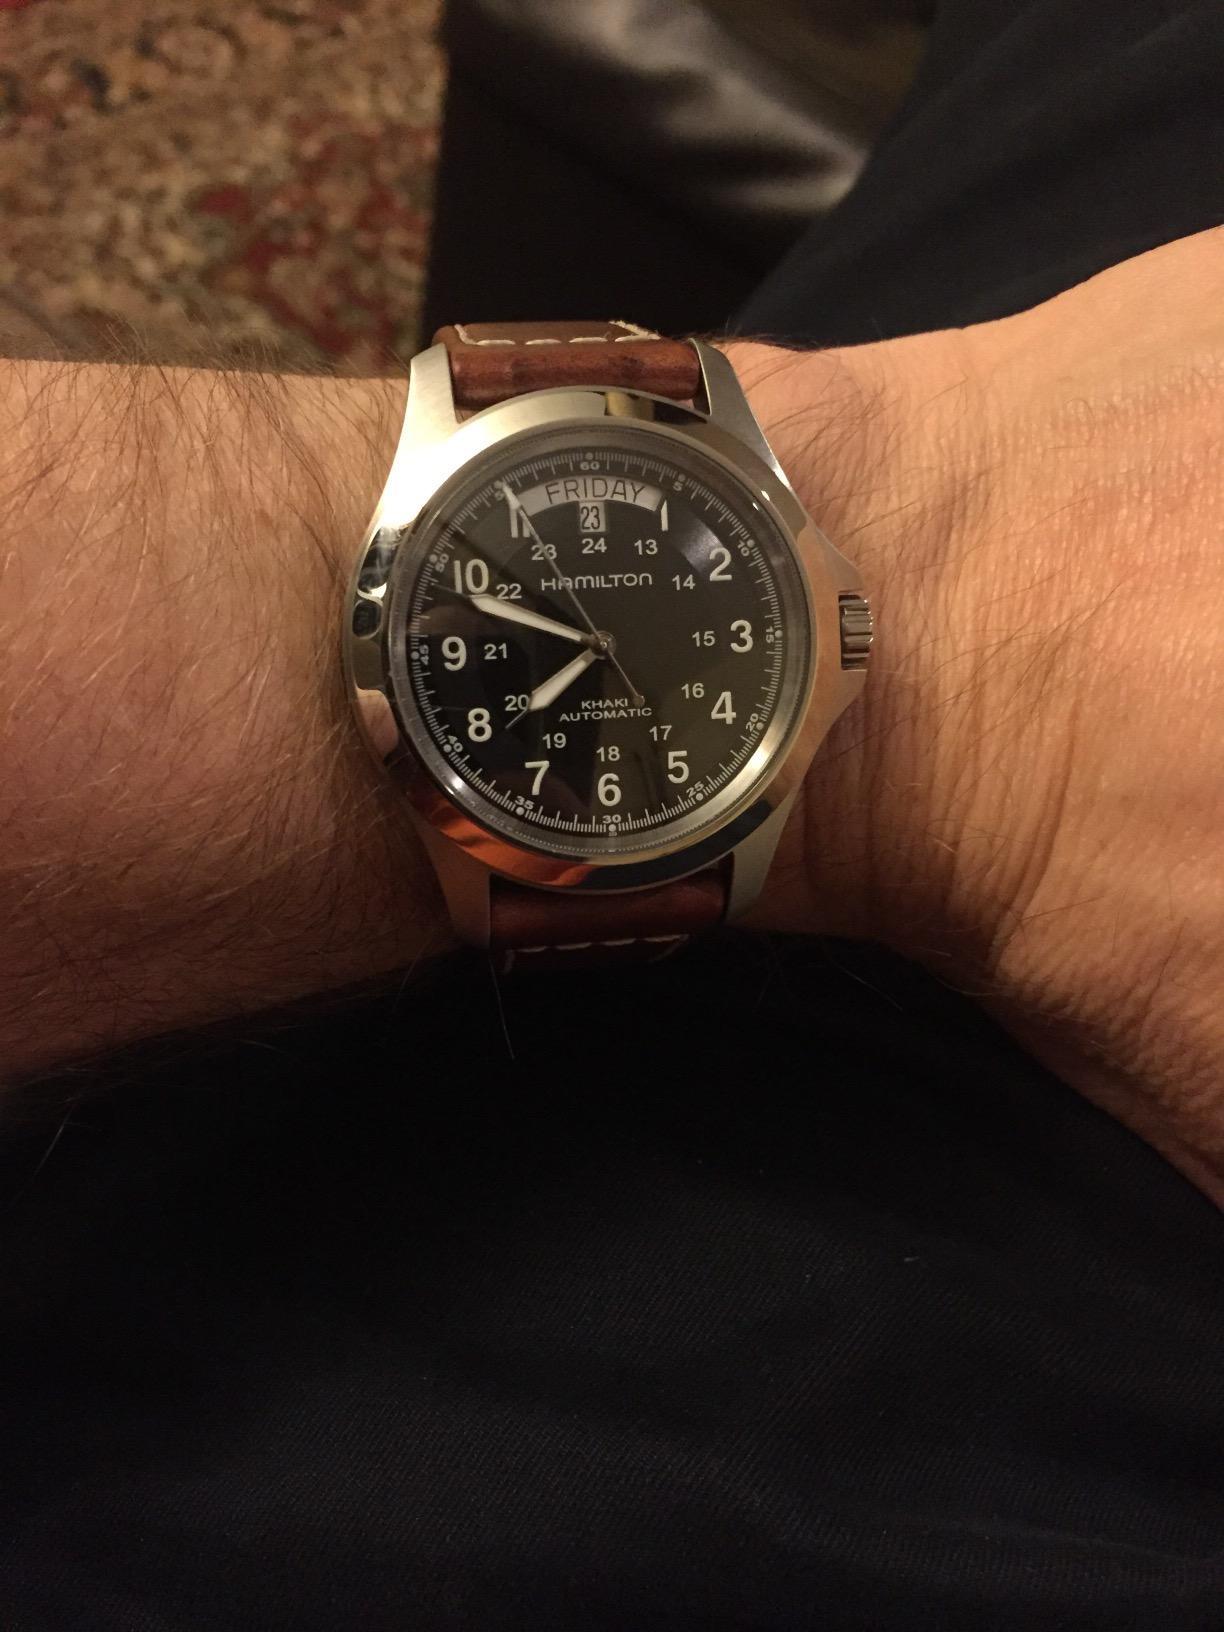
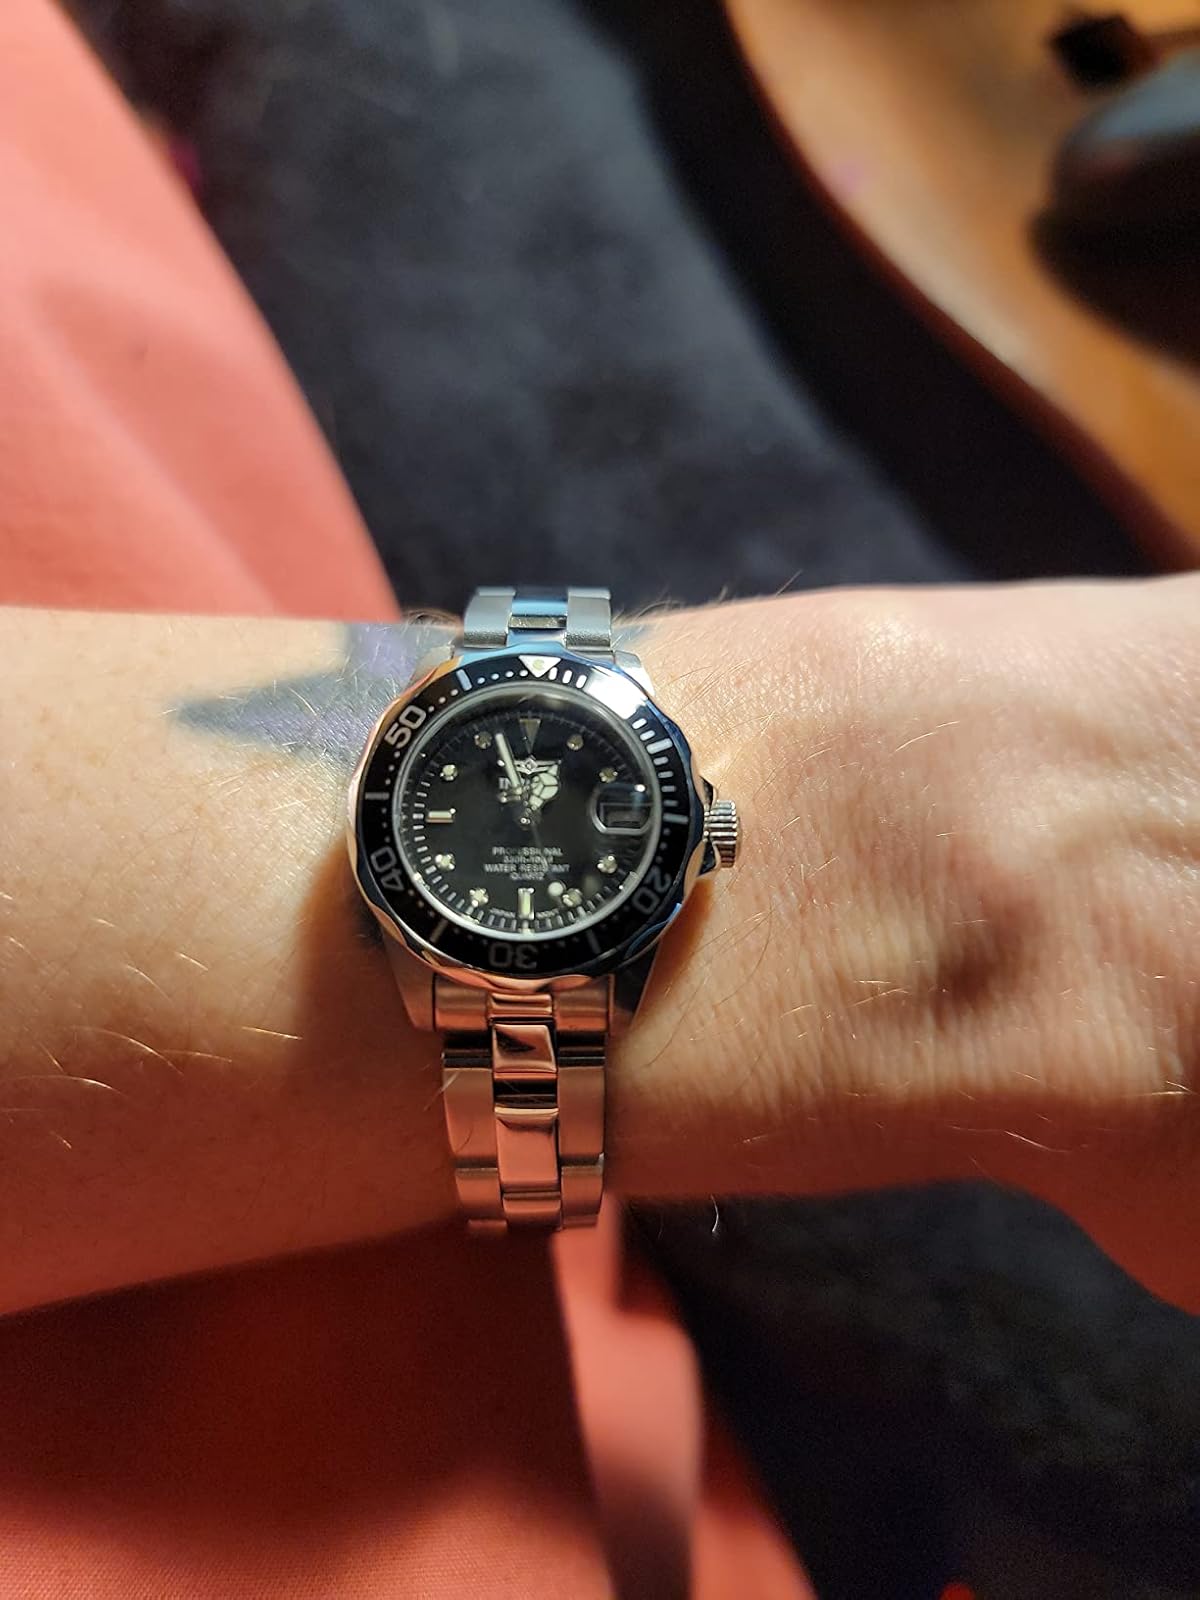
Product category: accessories_watch
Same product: no